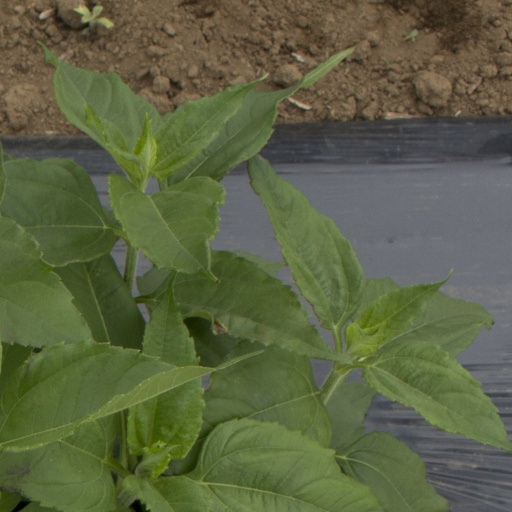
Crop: Jerusalem artichoke